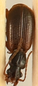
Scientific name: Cymindis neglecta
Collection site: Bartlett Experimental Forest NEON (BART), plot BART_068